Panoramic View of King George's Sound, Part of the Colony of Swan River

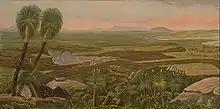
Portion of the artwork

Panoramic View of King George's Sound, Part of the Colony of Swan River is a panoramic hand-coloured print published in 1834 by Robert Havell, based on sketches by Robert Dale.